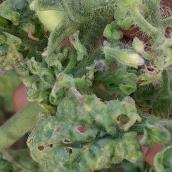
Crop: Tomato
Condition: virosis-d